Lange Aviation

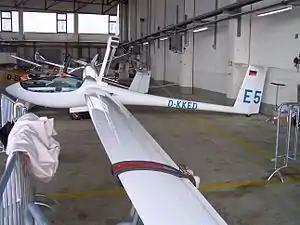
Lange Antares 20E

Lange Aviation GmbH is a German company that manufactures gliders and develops electric power-plants for other aircraft. It was founded by its present managing director, Axel Lange, in 1996 as Lange Flugzeugbau GmbH in Zweibrücken. The company currently has 42 employees. At the end of September 2007, the business was re-capitalised. Lange Faserverbundtechnik GmbH acquired all material and intellectual properties of the Lange Flugzeugbau GmbH and it continued the production of the Antares gliders at the airport at Zweibrücken. The company has operated since 2008 under the name Lange Aviation GmbH.